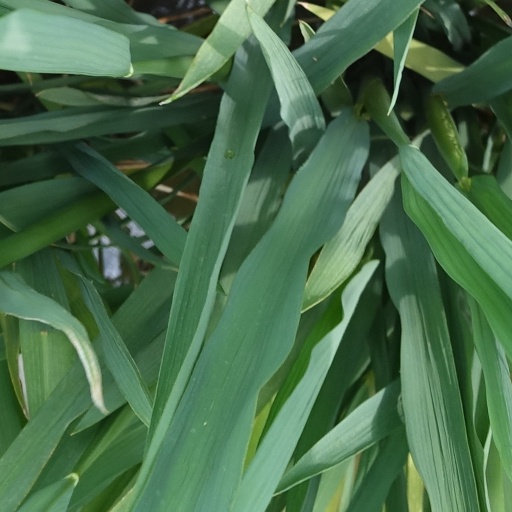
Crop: rice